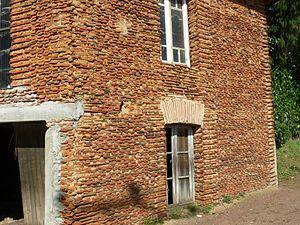
maison faite en tuiles (environs 1900) à Genouillac, Charente, France
Roumazières-Loubert est une ancienne commune du Sud-Ouest de la France, située dans le département de la Charente. Depuis le 1ᵉʳ janvier 2019, elle est une commune déléguée de Terres-de-Haute-Charente.
Genouillac est une ancienne commune du Sud-Ouest de la France située dans le département de la Charente. Depuis le 1ᵉʳ janvier 2019, elle est une commune déléguée de Terres-de-Haute-Charente.